Ducati 848

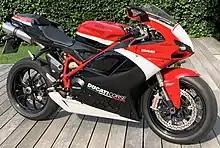
848 EVO Corse Special Edition 2012 model year

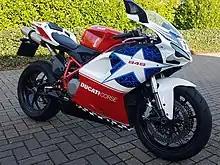
Ducati 848 Hayden Limited Edition

Developed in cooperation with Ducati Corse, the 848 trellis frame uses a simplified tube layout from the Ducati 749 with main section tubes that are enlarged in diameter from 28 mm to 34 mm, while being reduced in thickness from 2 mm to 1.5 mm. Ducati says this results in a 14% increase in rigidity and a weight savings of , helping the 848 weigh a claimed less than the 749.